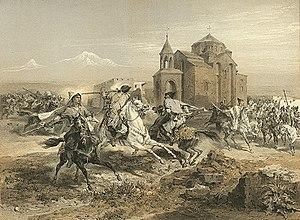
Escarmouche de Persans et de Kurdes. ქართული: სასომხეთი, სპარსელები და ქურთები, 1847, გრიგოლ გაგარინი